Euglesa maasseni

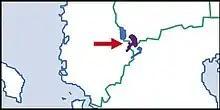
Native range of the species

Euglesa maasseni is a species of bivalve belonging to the family Sphaeriidae.